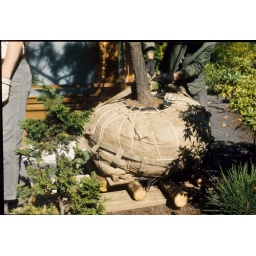
Rolling the pine root ball near Tea House.